Turnbull Field

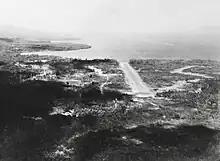
Turnbull Field, No. 3 Airstrip with Stephen's Ridge in the foreground

Turnbull Field was an aerodrome near Gili Gili, Papua New Guinea.